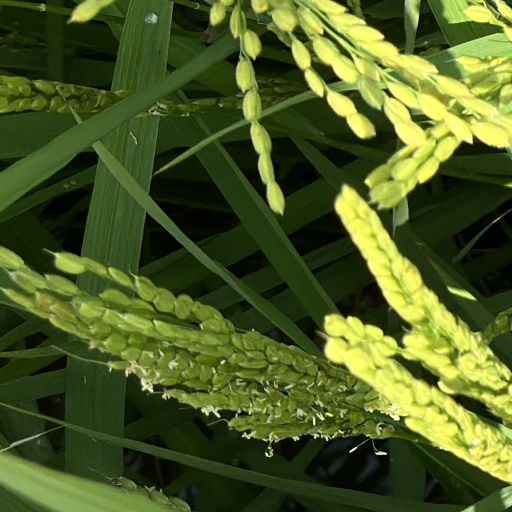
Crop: rice